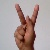
The image shows a hand gesture representing the letter 'K' in Indian Sign Language.